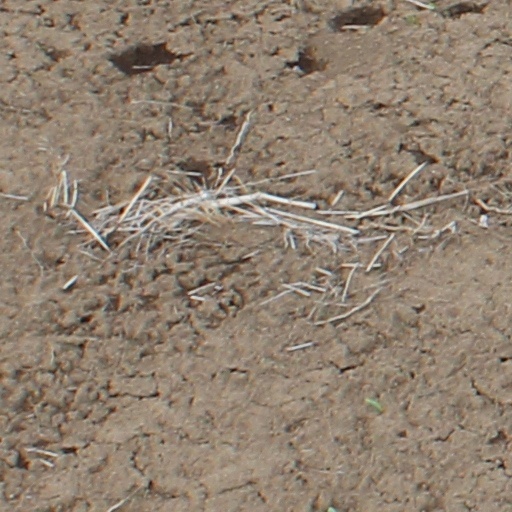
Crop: wheat